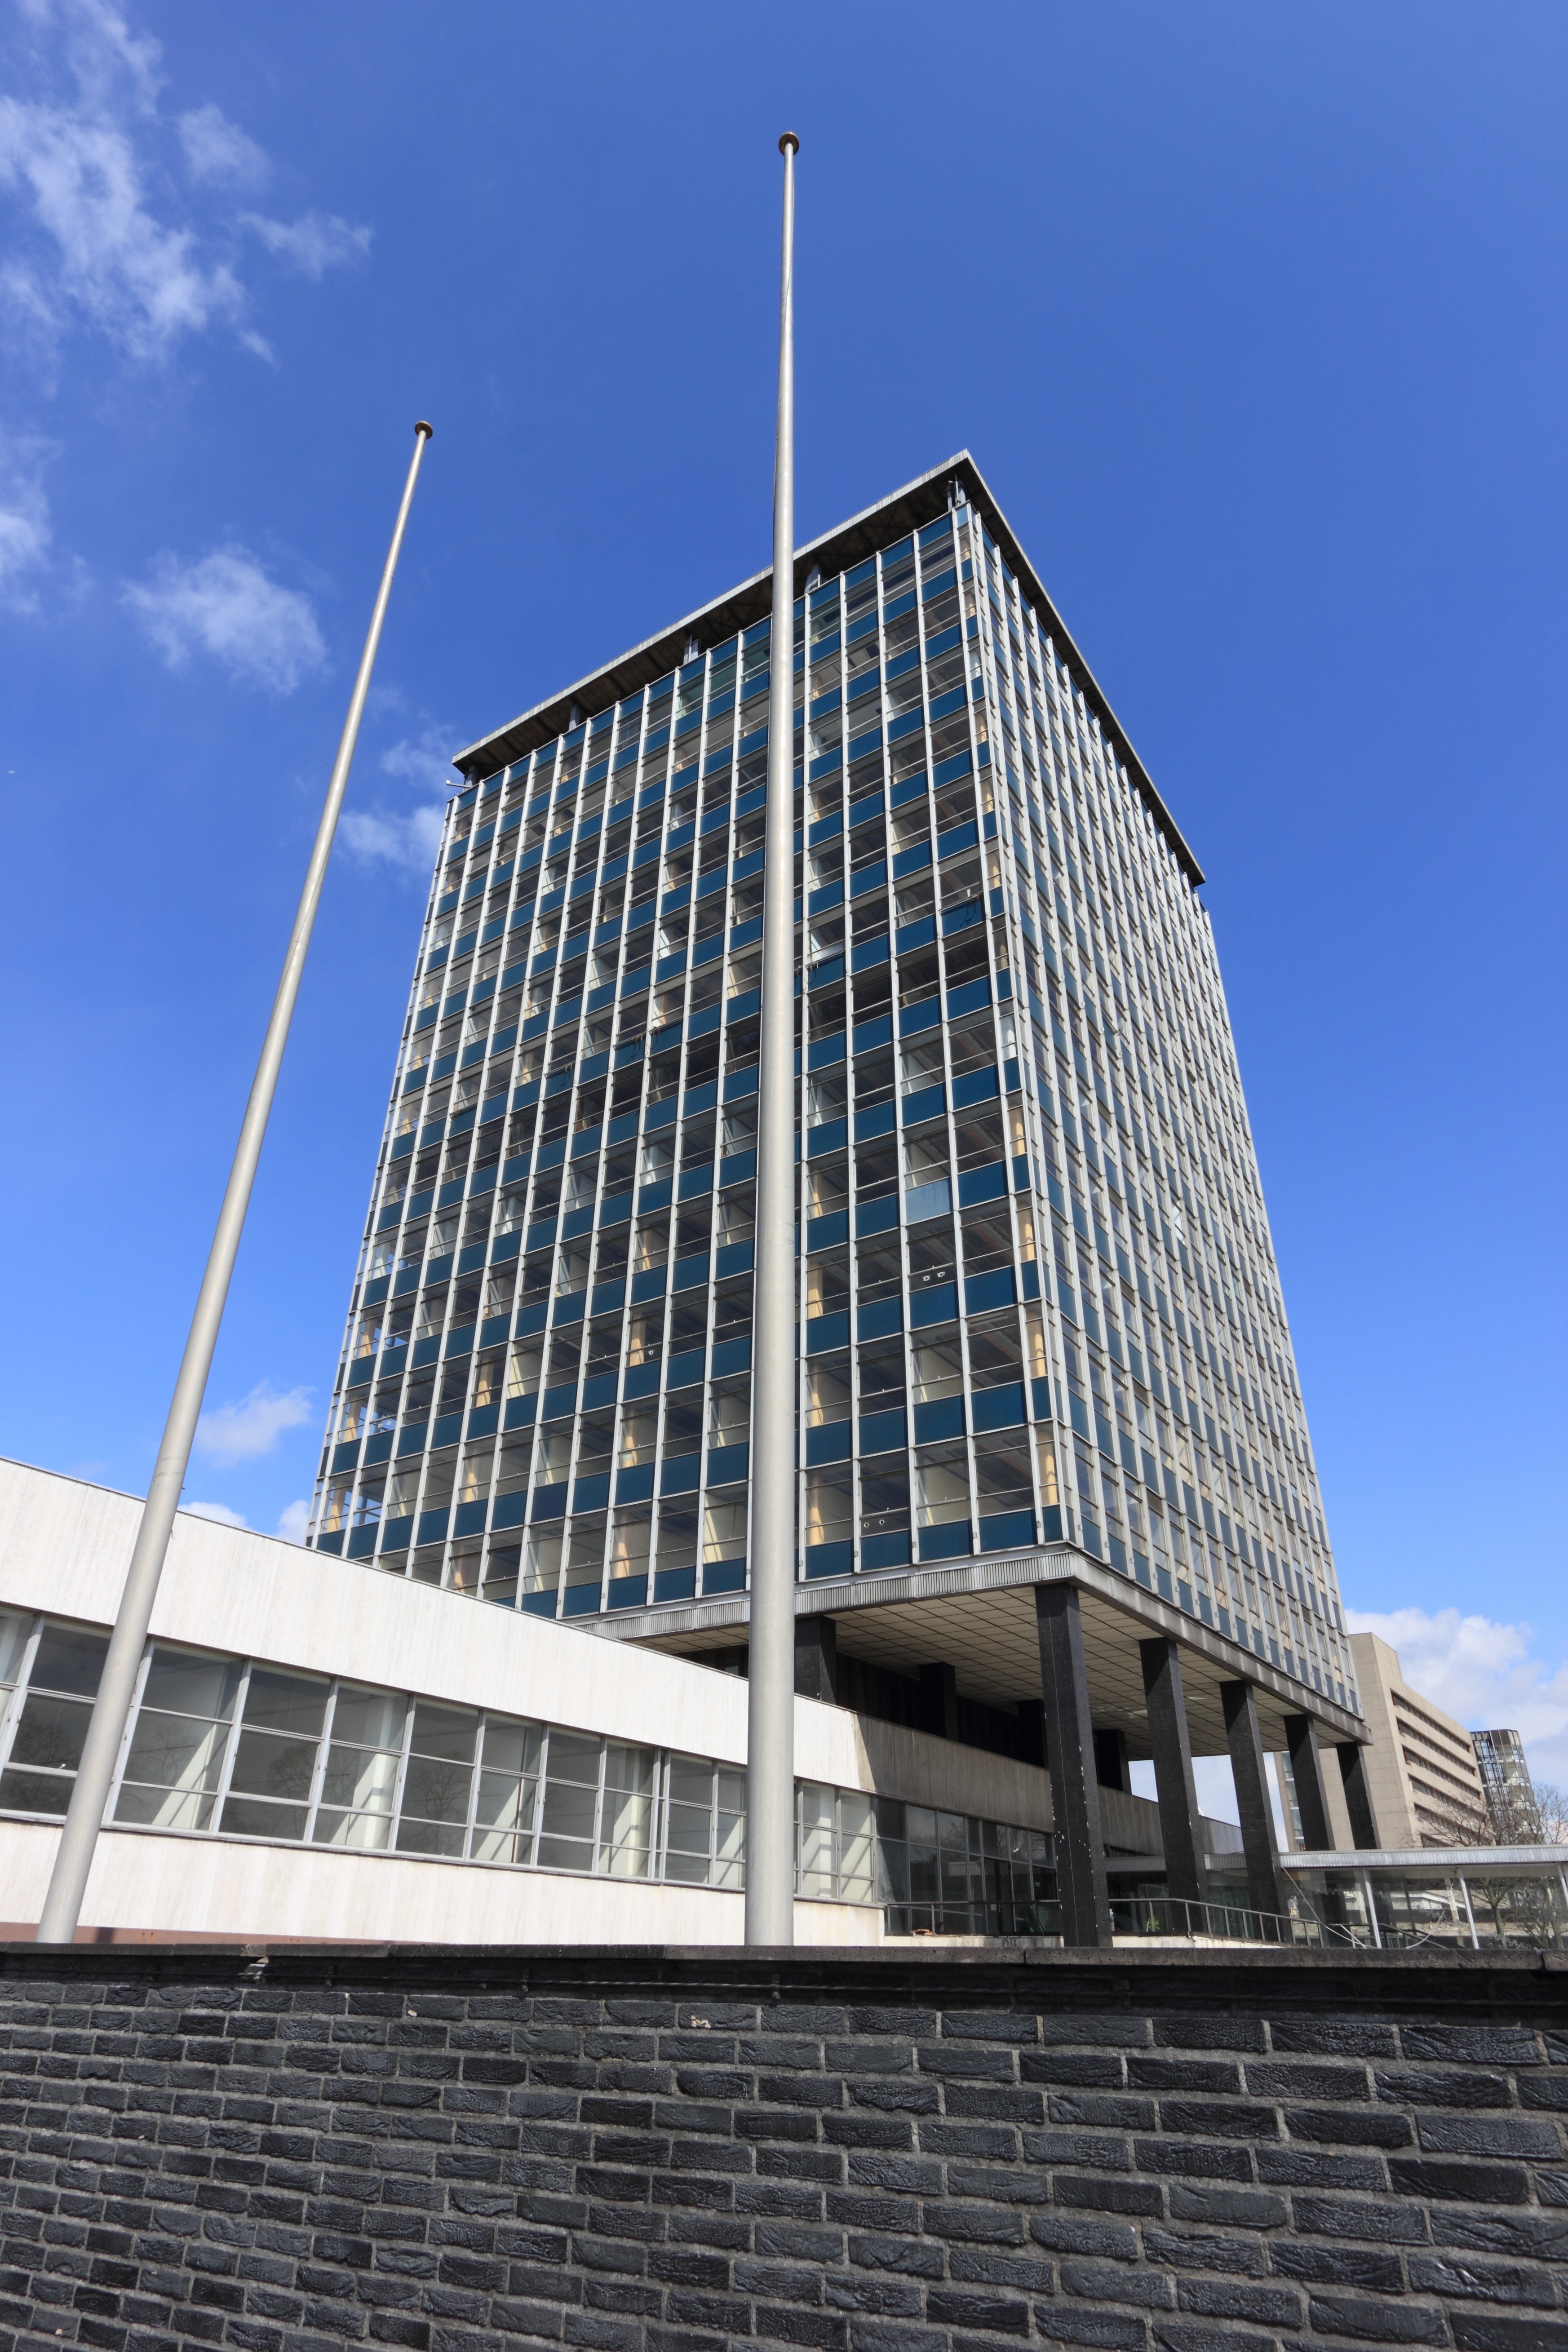
architecture, building, skyscraper, downtown, line, tower, office, landmark, facade, tower block, netherlands, headquarters, eindhoven, urban area, philips, brutalist architecture